Naalu Veli Nilam

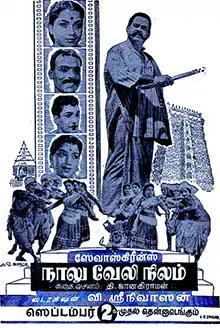
Theatrical release poster

Naalu Veli Nilam is a 1959 Indian Tamil-language drama film directed by Muktha V. Srinivasan. The film stars S. V. Sahasranamam, M. Pandaribai and M. Mynavathi. It is based on the play of the same name. The film was released on 2 September 1959.